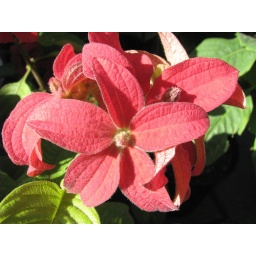
flowers in Farmers market in Winter park